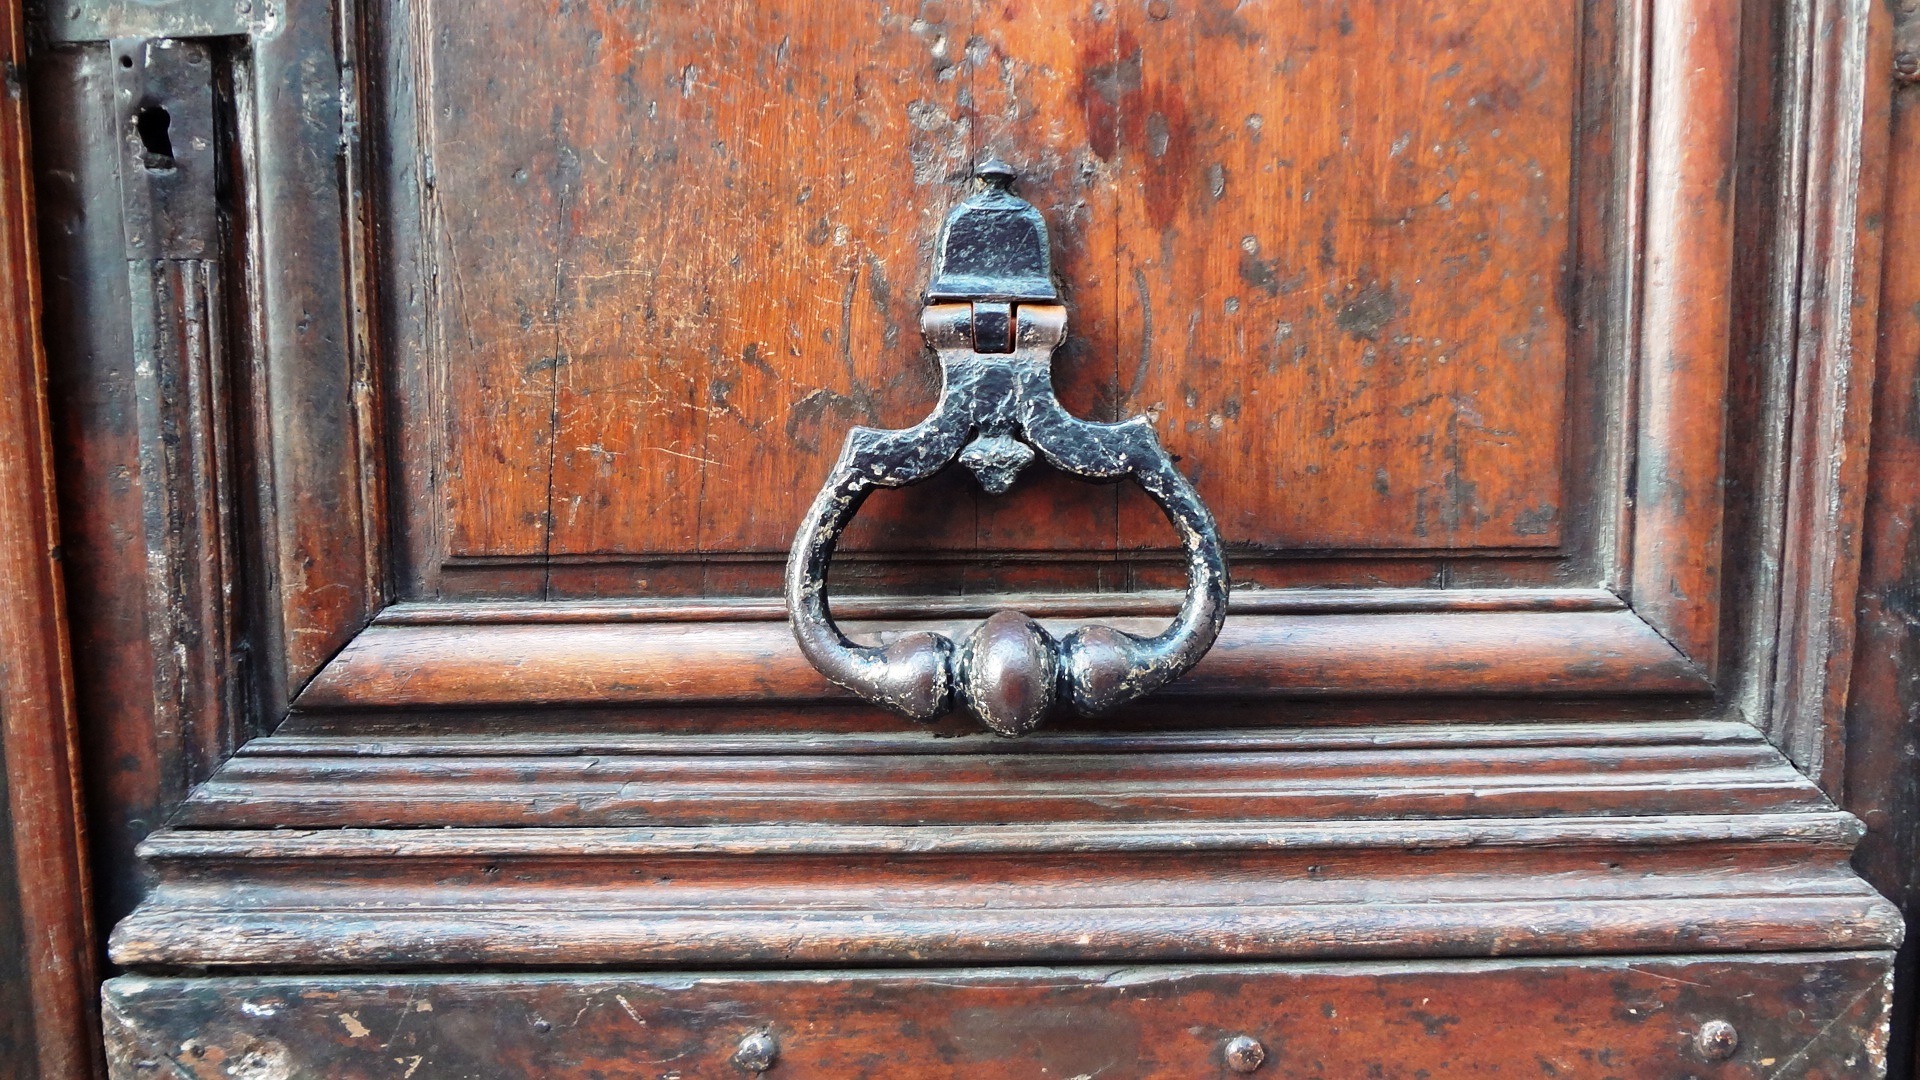
wood, antique, window, wall, furniture, door, painting, art, wooden door, carving, old door, knocker, ancient history